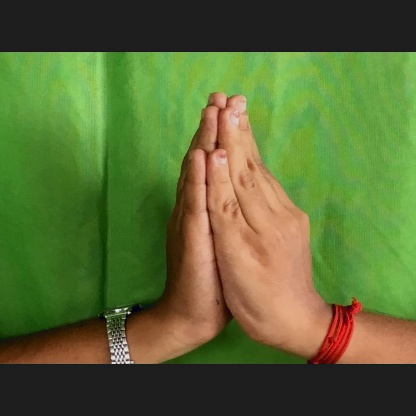
Mudra: Anjali